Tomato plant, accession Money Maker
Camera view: bottom (45 deg); turntable rotation: 150 degrees
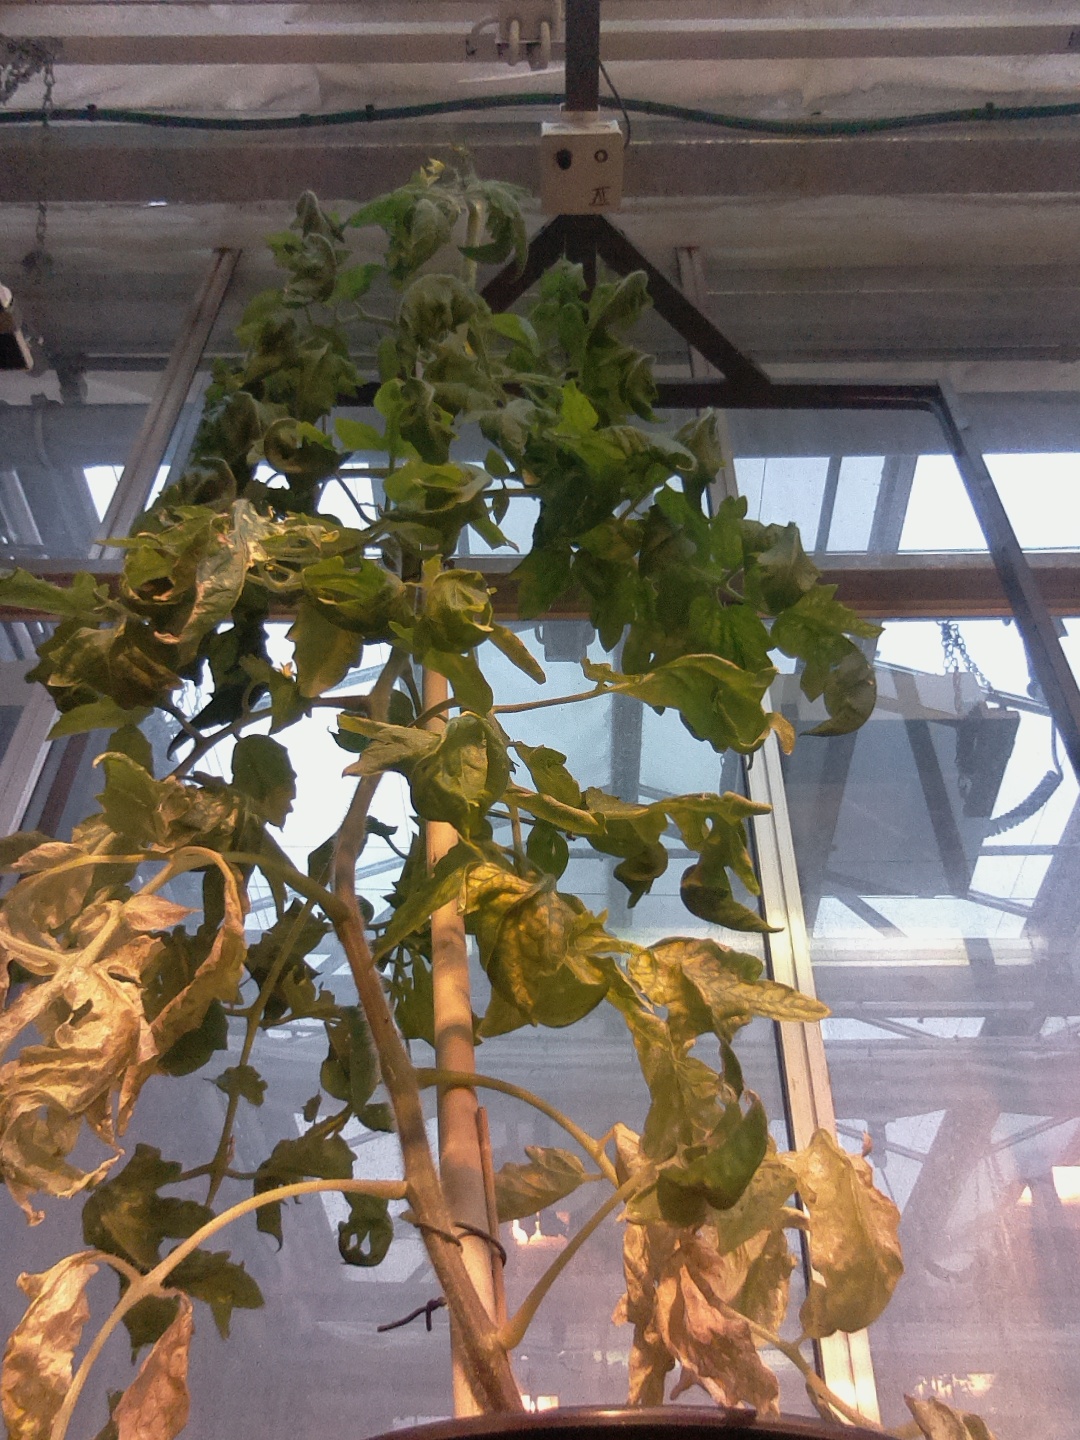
BBCH growth stage 72: 20%-30% of final fruit size